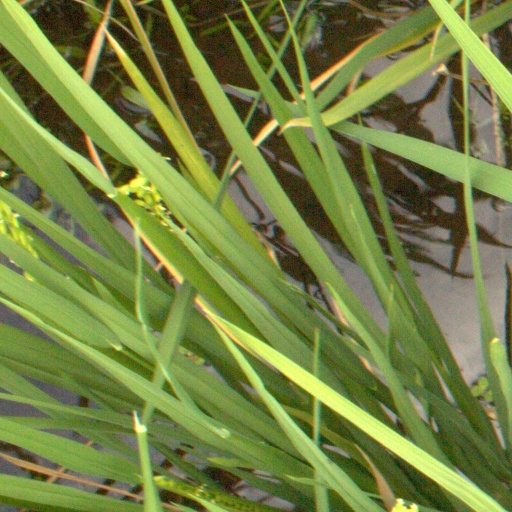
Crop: rice